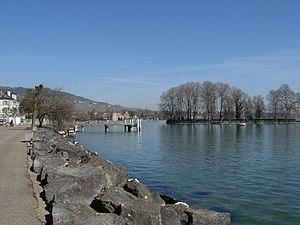
Château et Île de la Harpe - Rolle